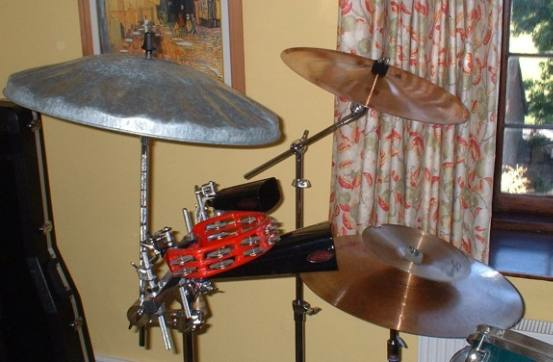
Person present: No